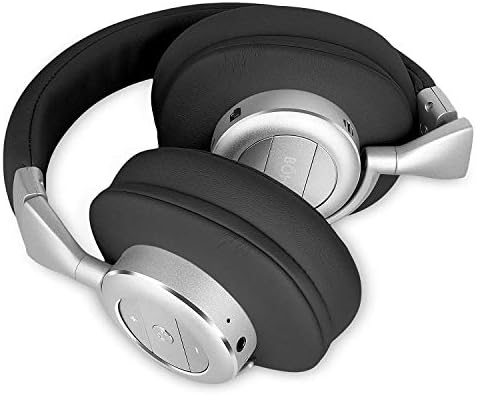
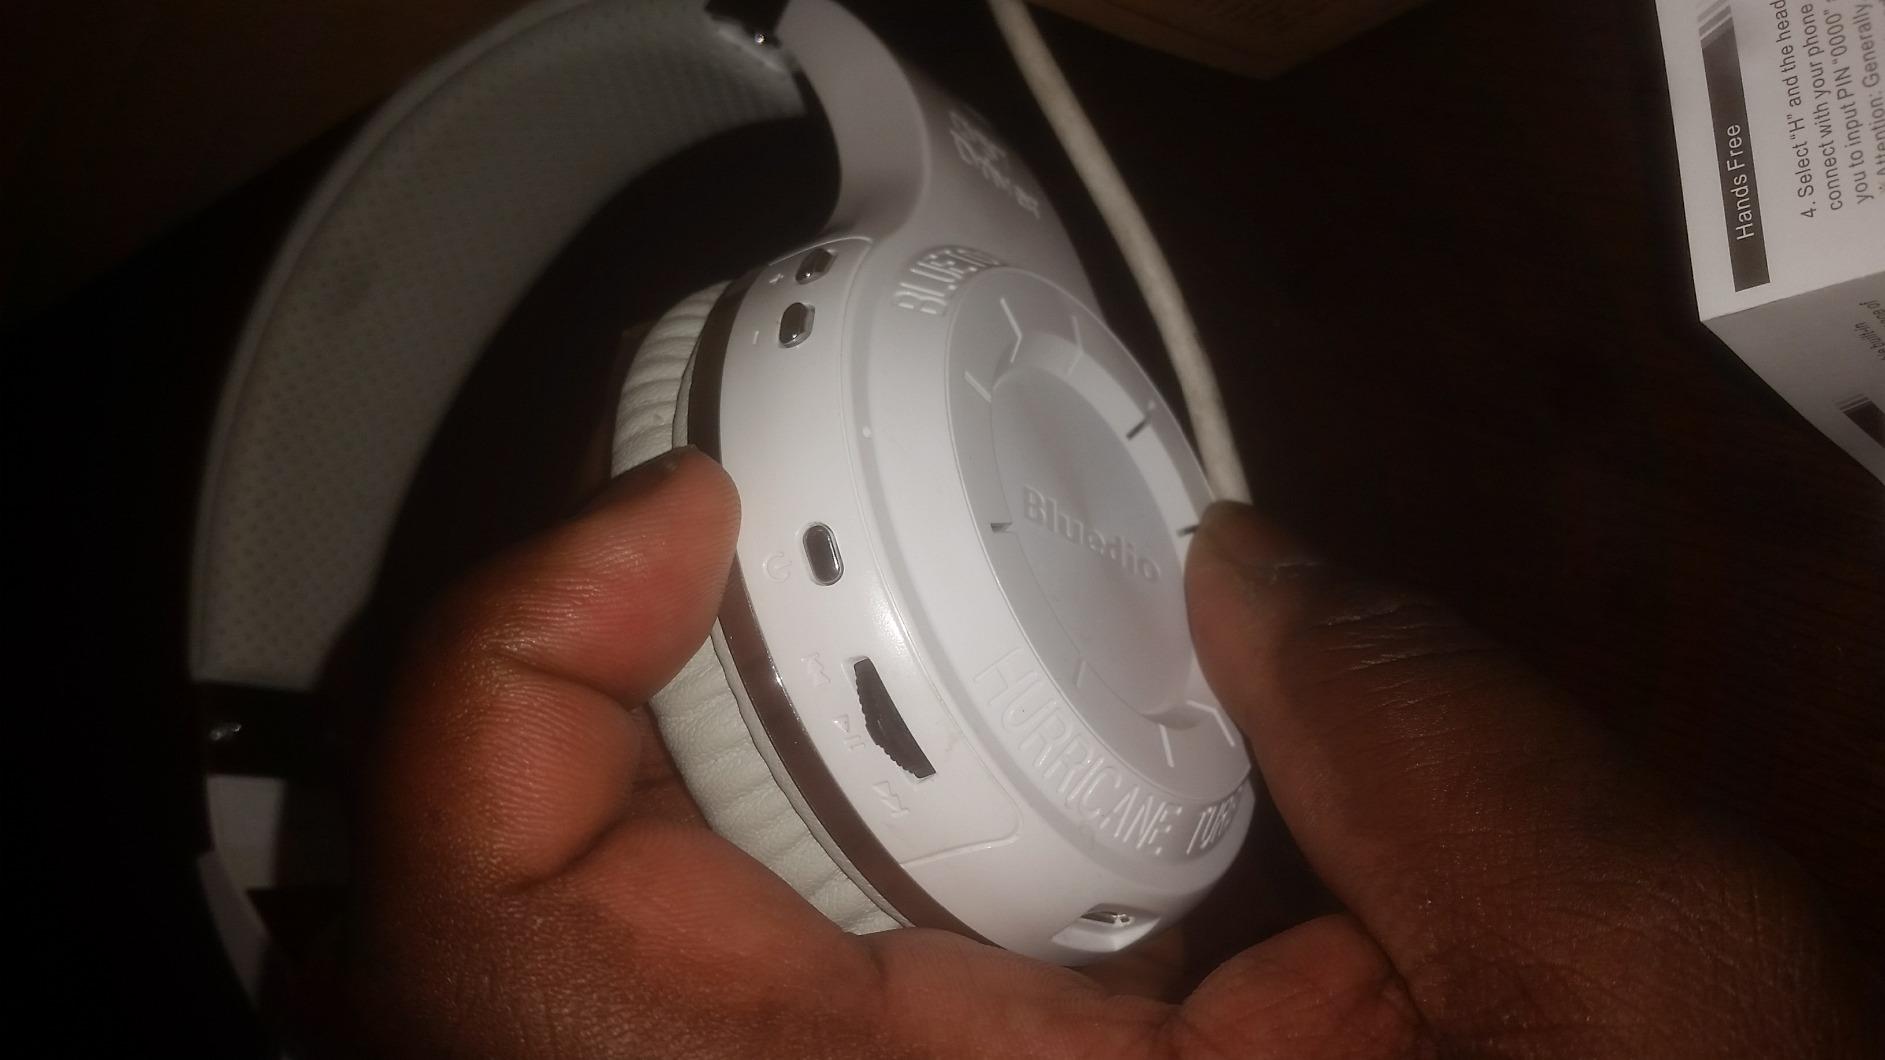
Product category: headphones
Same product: no